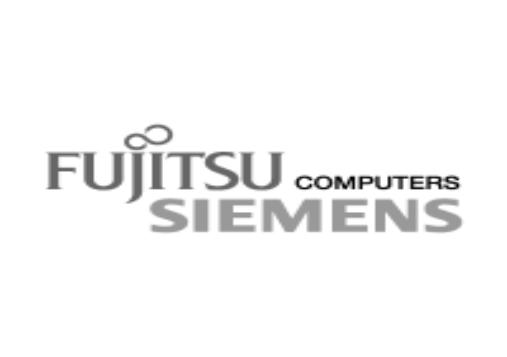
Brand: Fujitsu Siemens
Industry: Electronic